David Allan Robertson

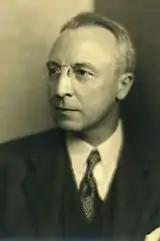

David Allan Robertson (October 17, 1880 – July 15, 1961) was an American academic who served as the 5th president of Goucher College. He was also a professor at the University of Chicago in English and drama.